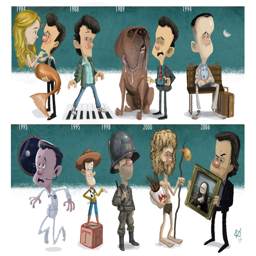
digital art selected for the #